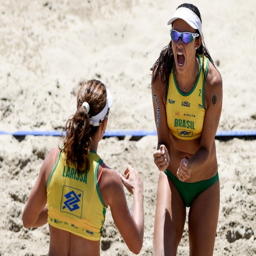
women 's beach volleyball will be the favourites for a third consecutive gold medal web design